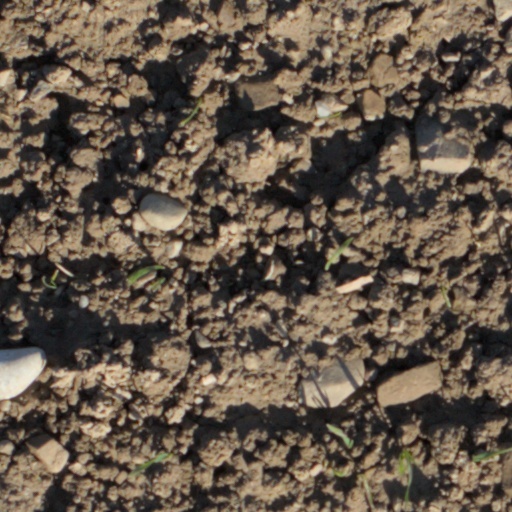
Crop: wheat